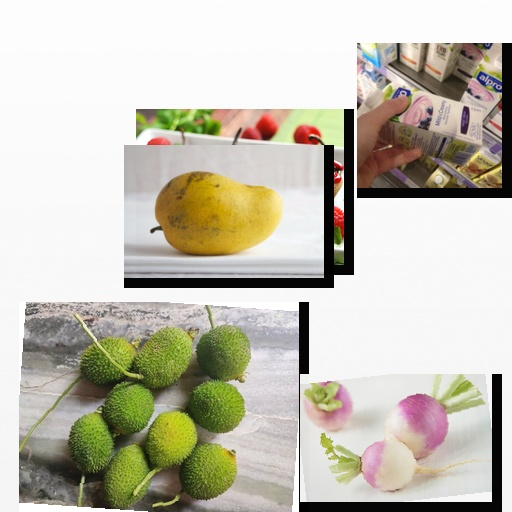
Food items: soyghurt, jalapeno, mango, turnip, spiny_gourd